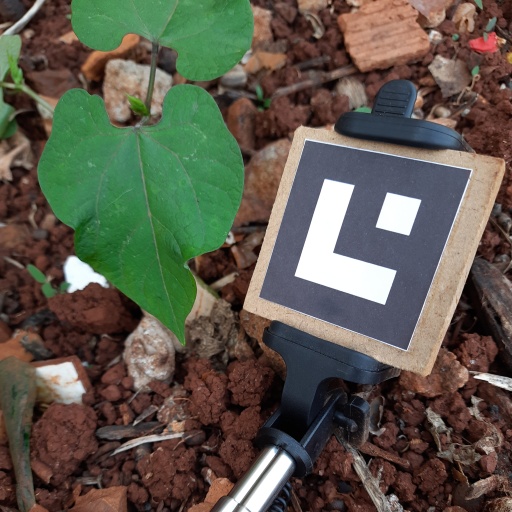
Observations: wavy surface, no eating holes, under shade, insect on surface